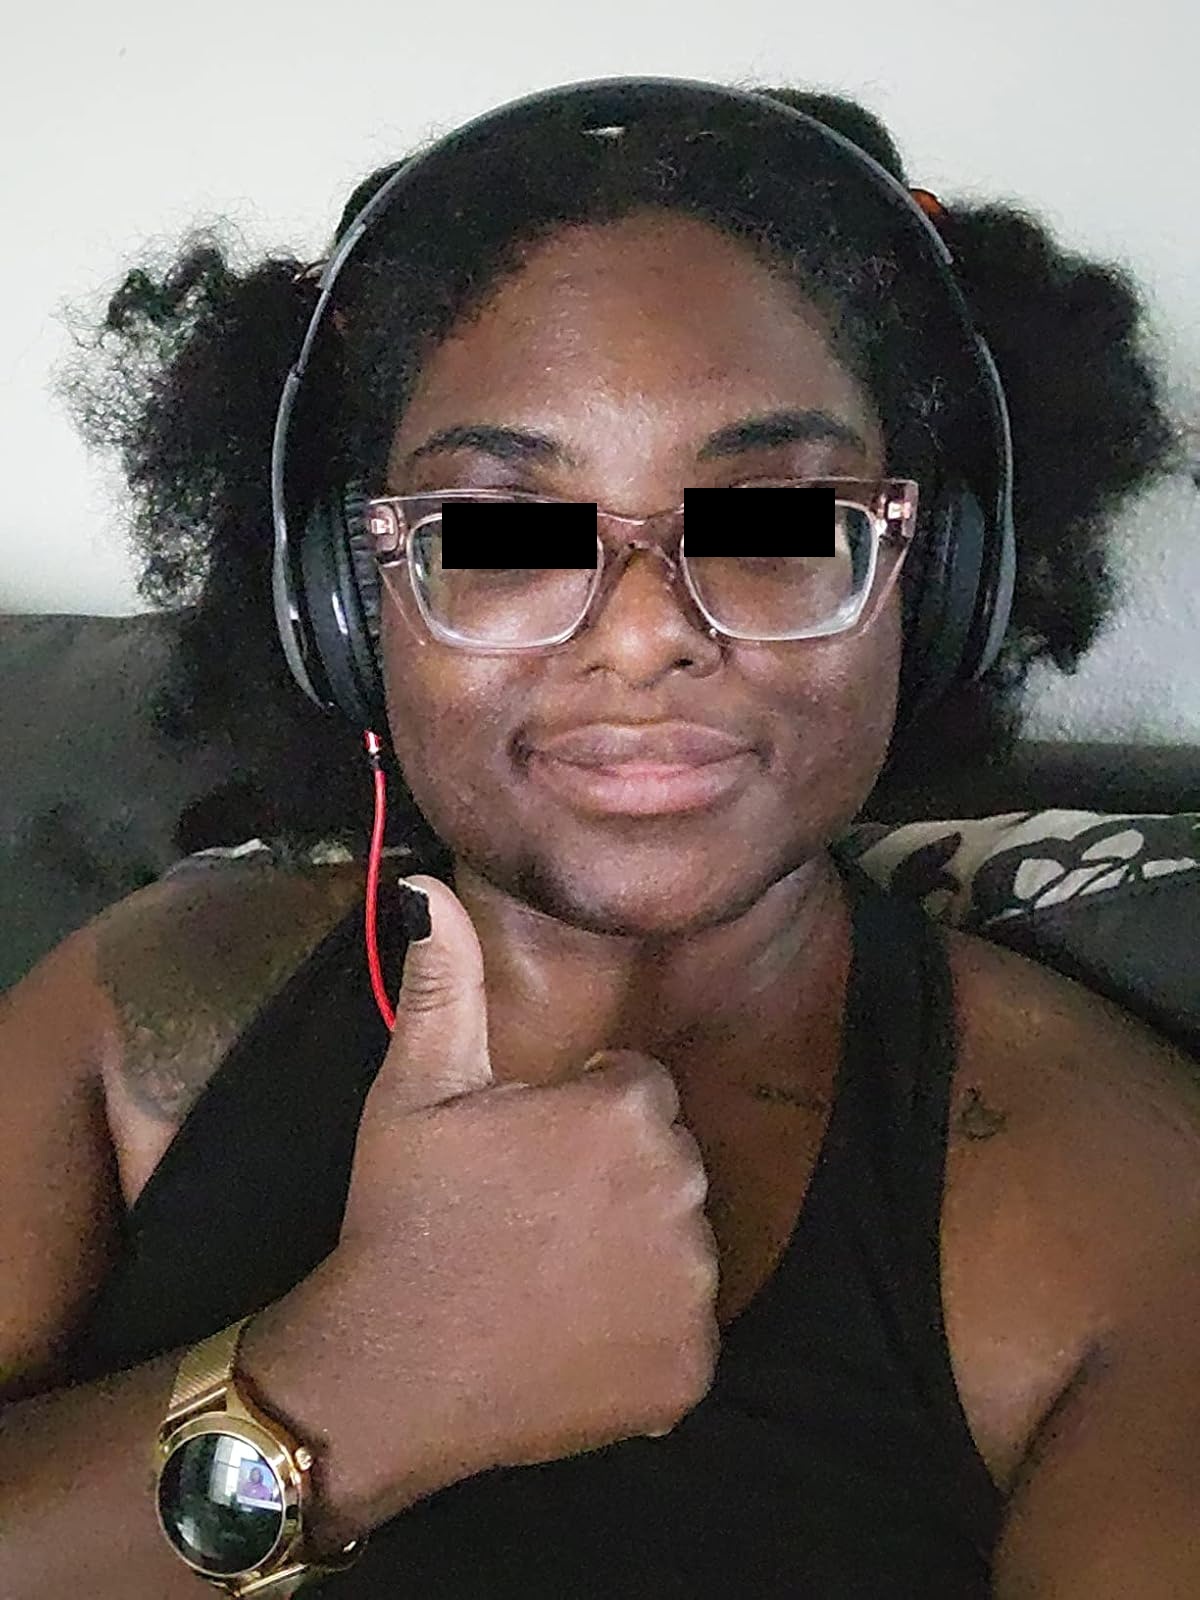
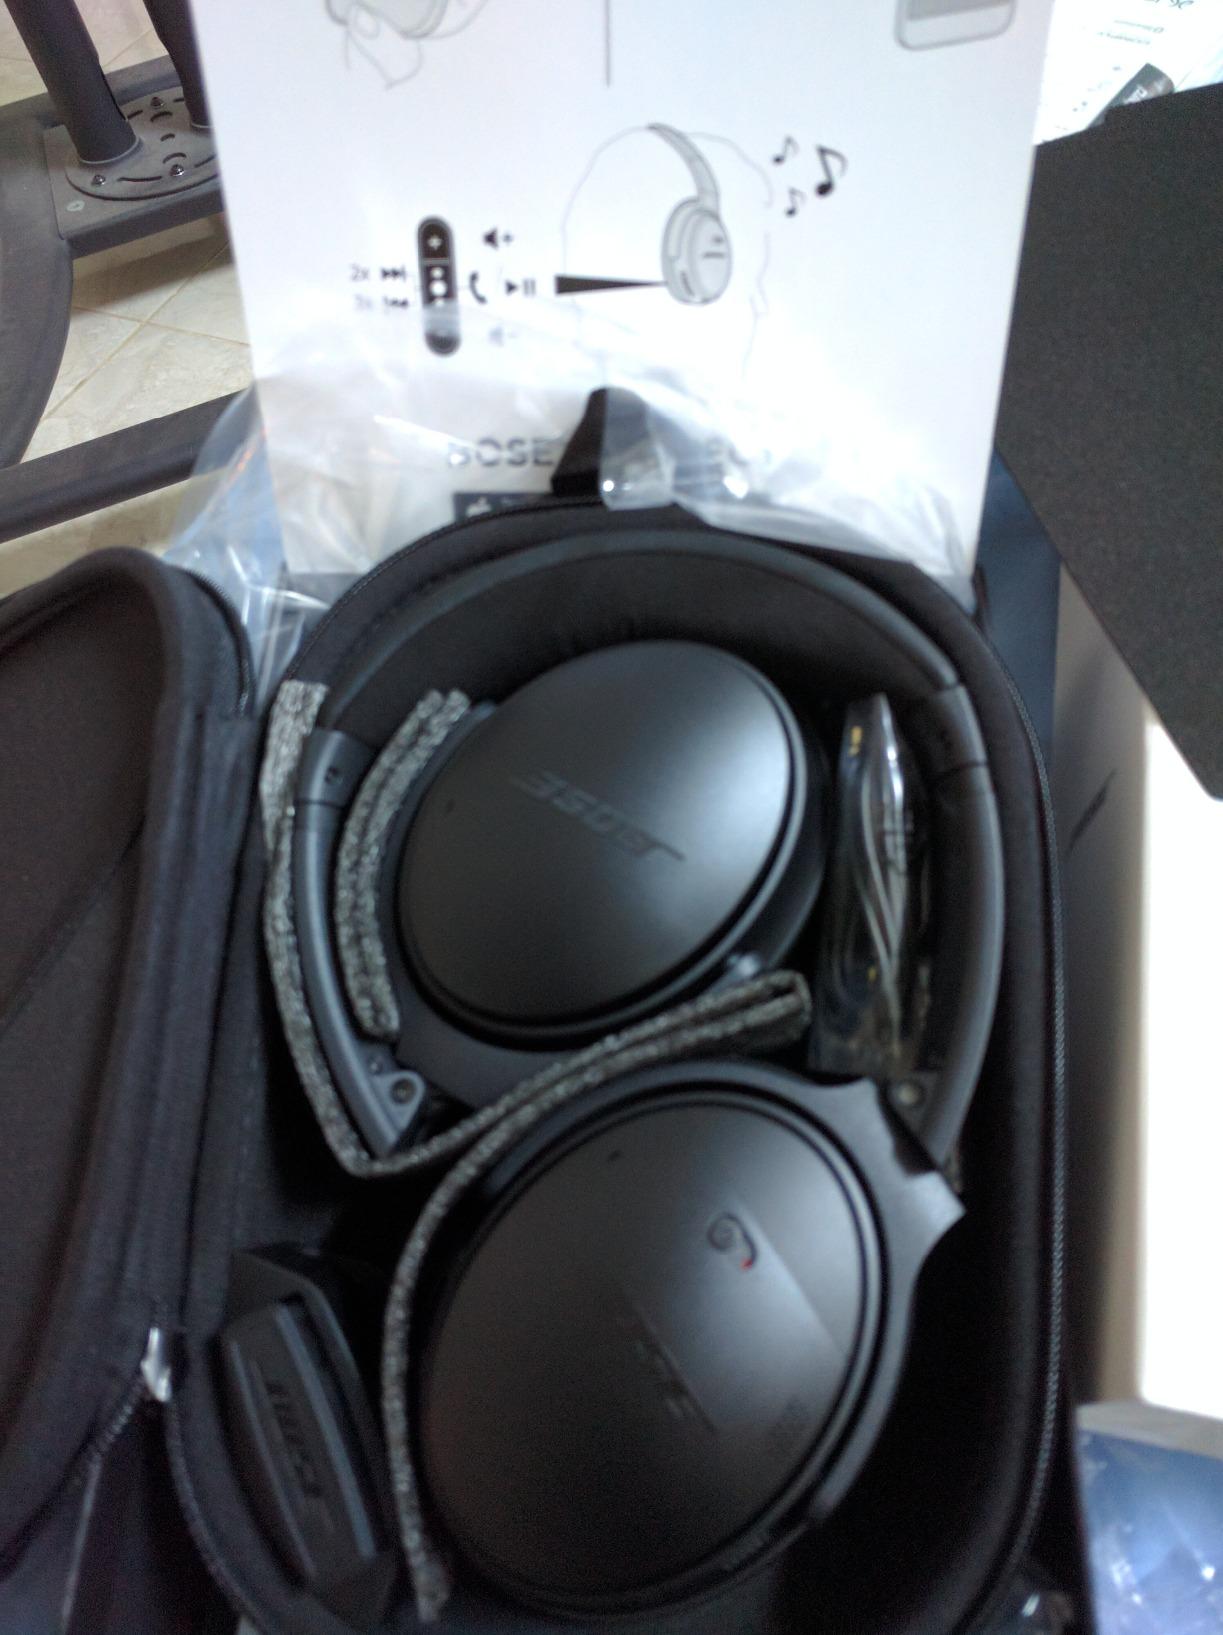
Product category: headphones
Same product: no